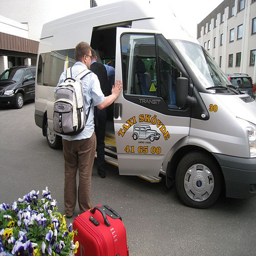
A person getting into a van, with his luggage behind him.
a man walks into a taxi van with some luggage
A group of people getting into a taxi bus with luggage.
Some people getting into a van taxi and loading their luggage.
A man with a backpack and a suitcase getting into a taxi.